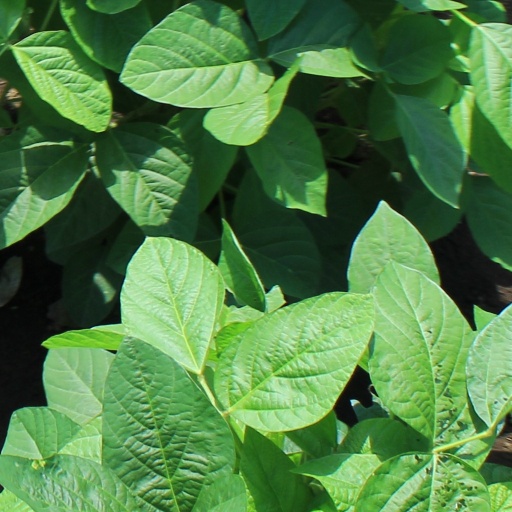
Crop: soybean